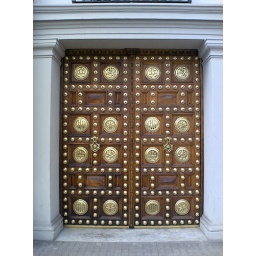
Cool door on military building in Barcelona